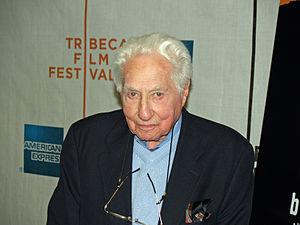
Budd Schulberg, né le 27 mars 1914 et décédé le 5 août 2009, est un scénariste, producteur de télévision, romancier et écrivain sportif américain. Il est surtout connu pour ses scénarios de Sur les quais en 1954 pour lequel il reçoit un oscar, et Un homme dans la foule en 1957. Il a également établi sa réputation avec ses romans Plus dure sera la chute, adapté au cinéma en 1956, et Qu'est-ce qui fait courir Sammy ?